Antheads

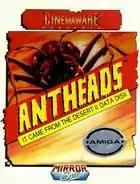

Antheads is an expansion pack for the computer game "It Came From the Desert". It was published by Cinemaware in 1990.